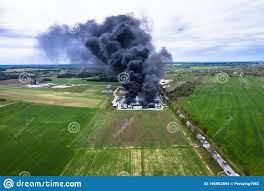
Label: urban_fire